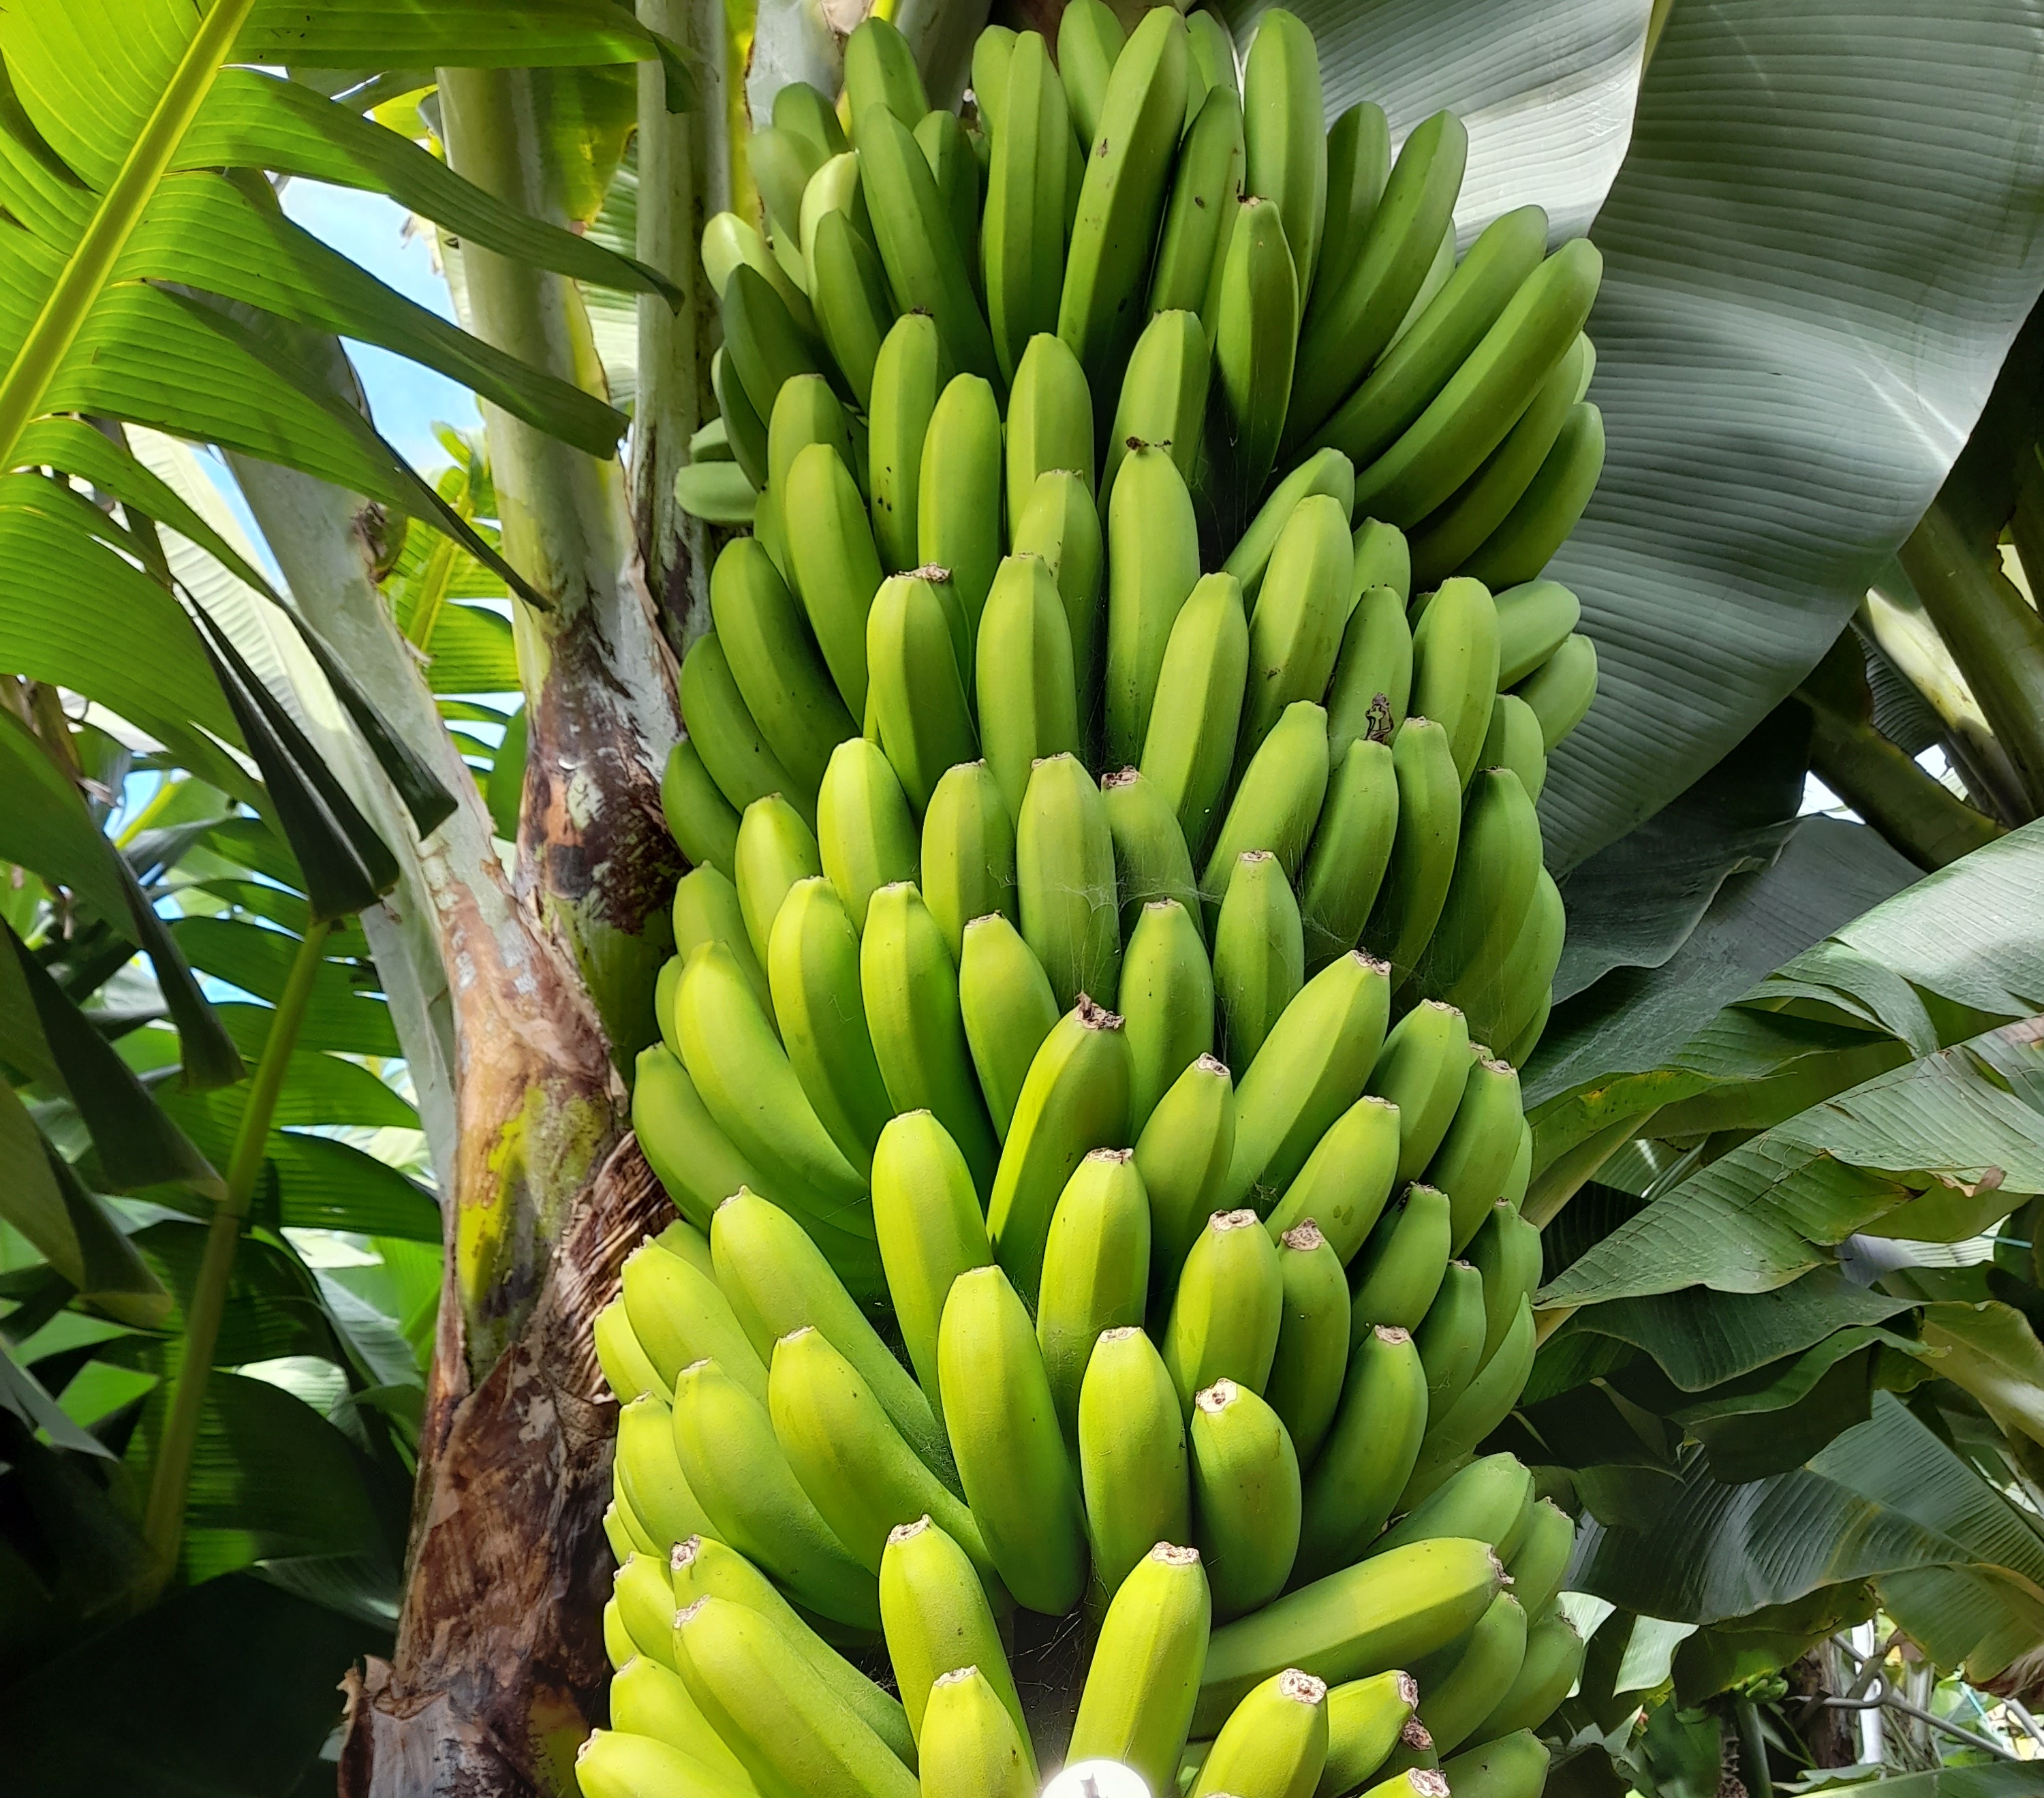
Label: Cut